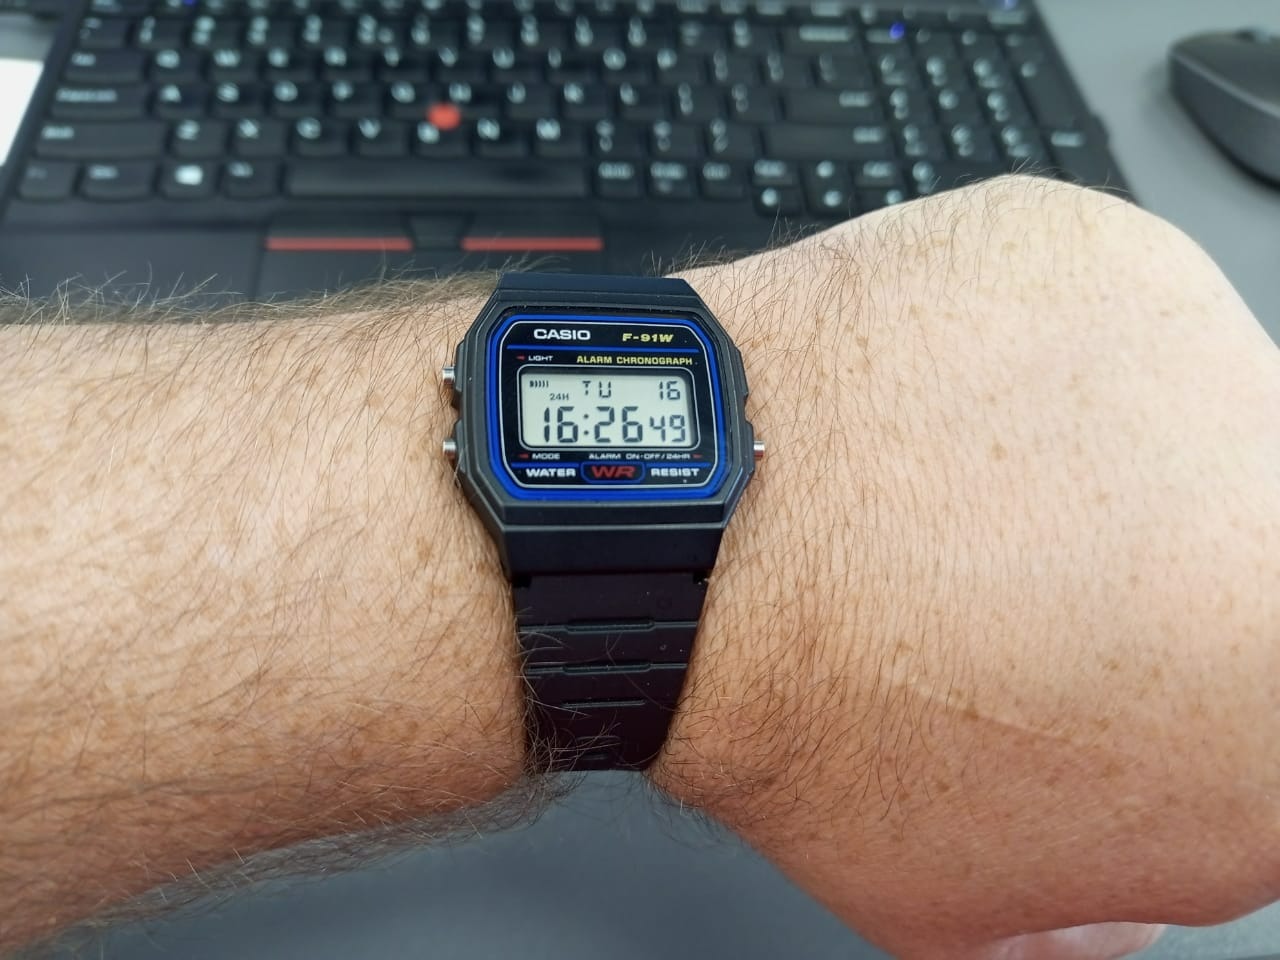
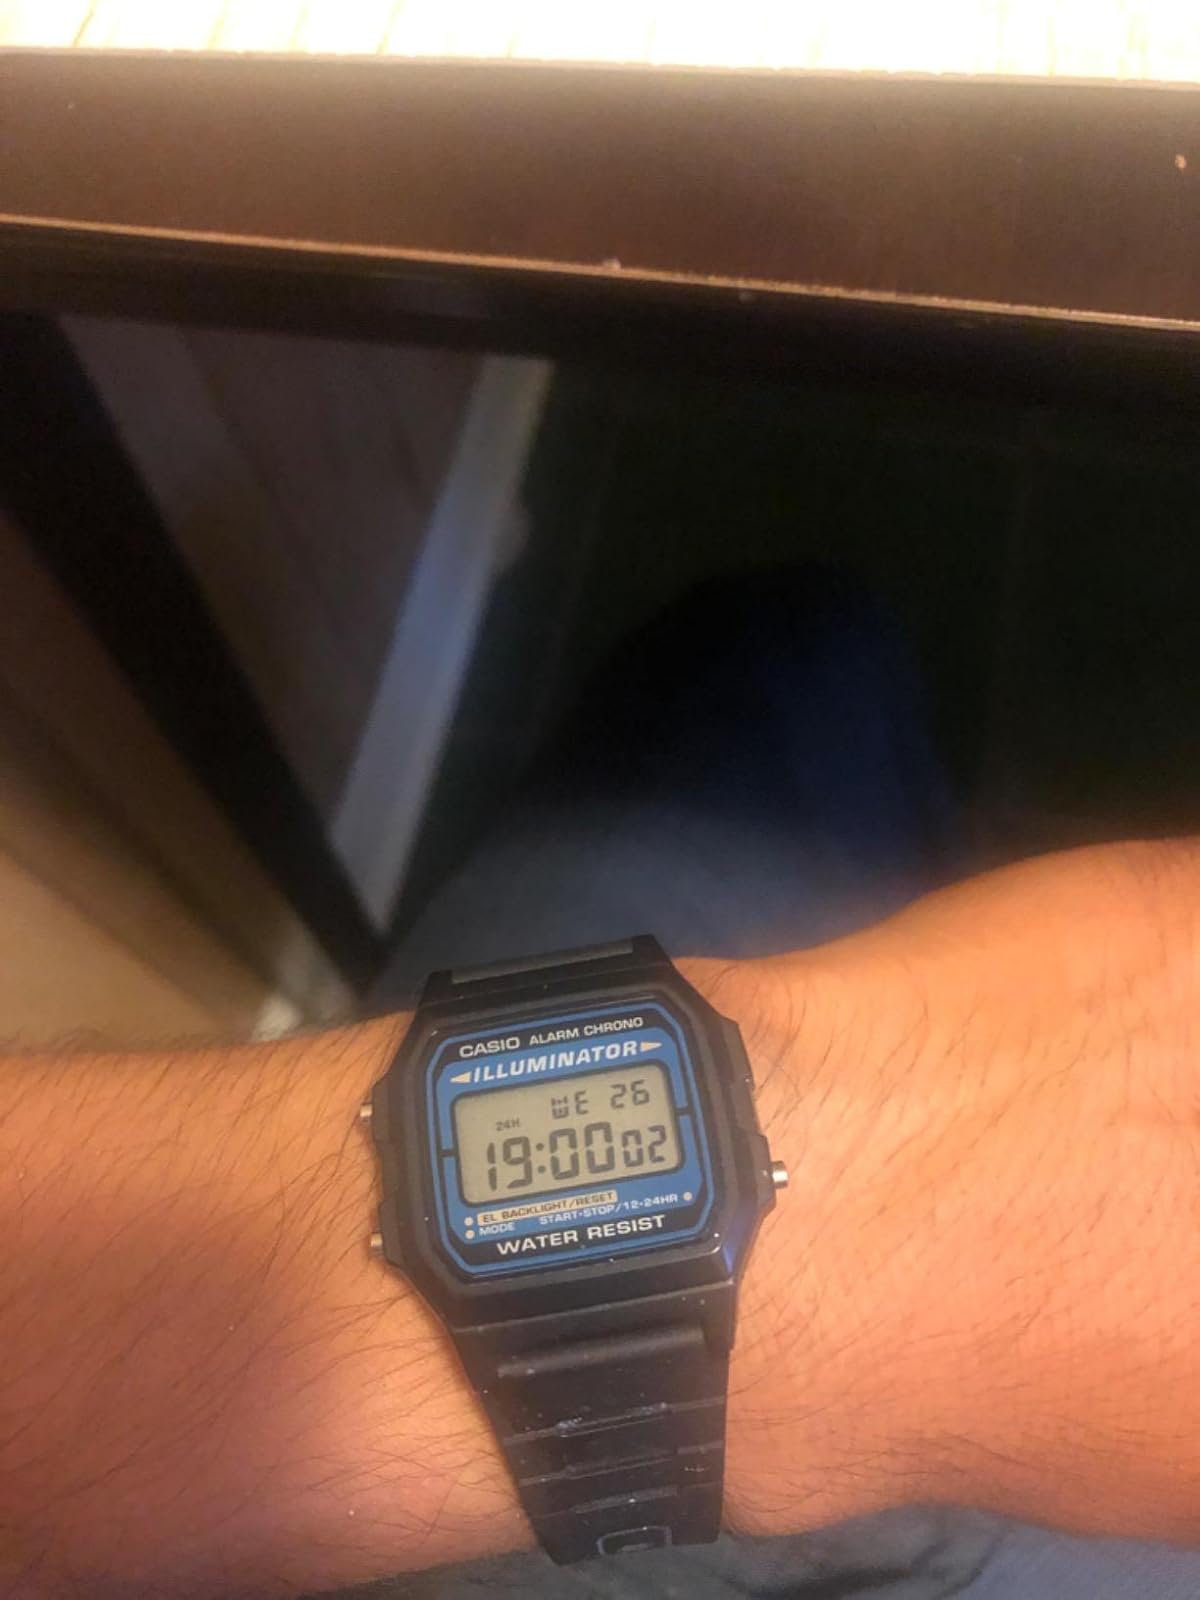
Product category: accessories_watch
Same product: no